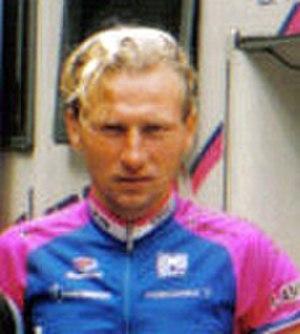
Zbigniew Spruch est un ancien cycliste polonais. Il a notamment été membre des équipes italiennes Lampre et Mapei et pris la seconde place du championnat du monde sur route 2000 à Plouay derrière le Letton Romāns Vainšteins.